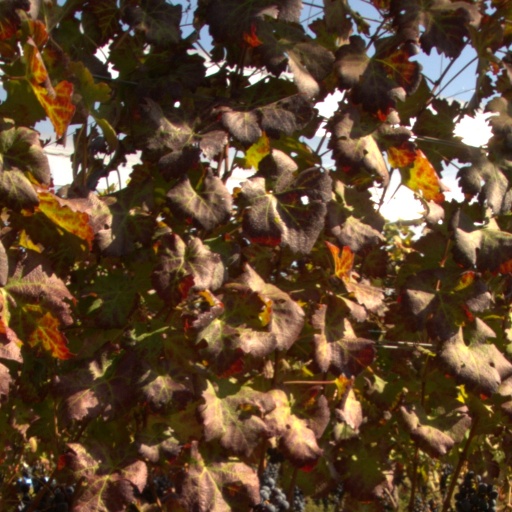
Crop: grape